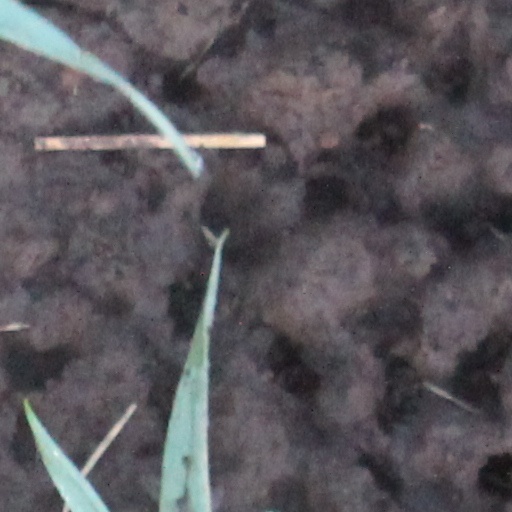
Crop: wheat